Burton (Pembrokeshire electoral ward)

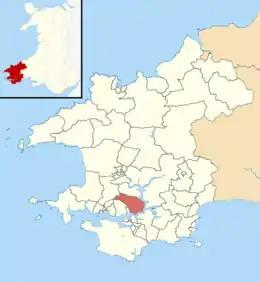
Location of the Burton ward within Pembrokeshire

Burton is an electoral ward in Pembrokeshire, Wales. The ward consists of the communities, of Burton and Rosemarket. The community of Burton consists of part of Pembrokeshire Coast National Park